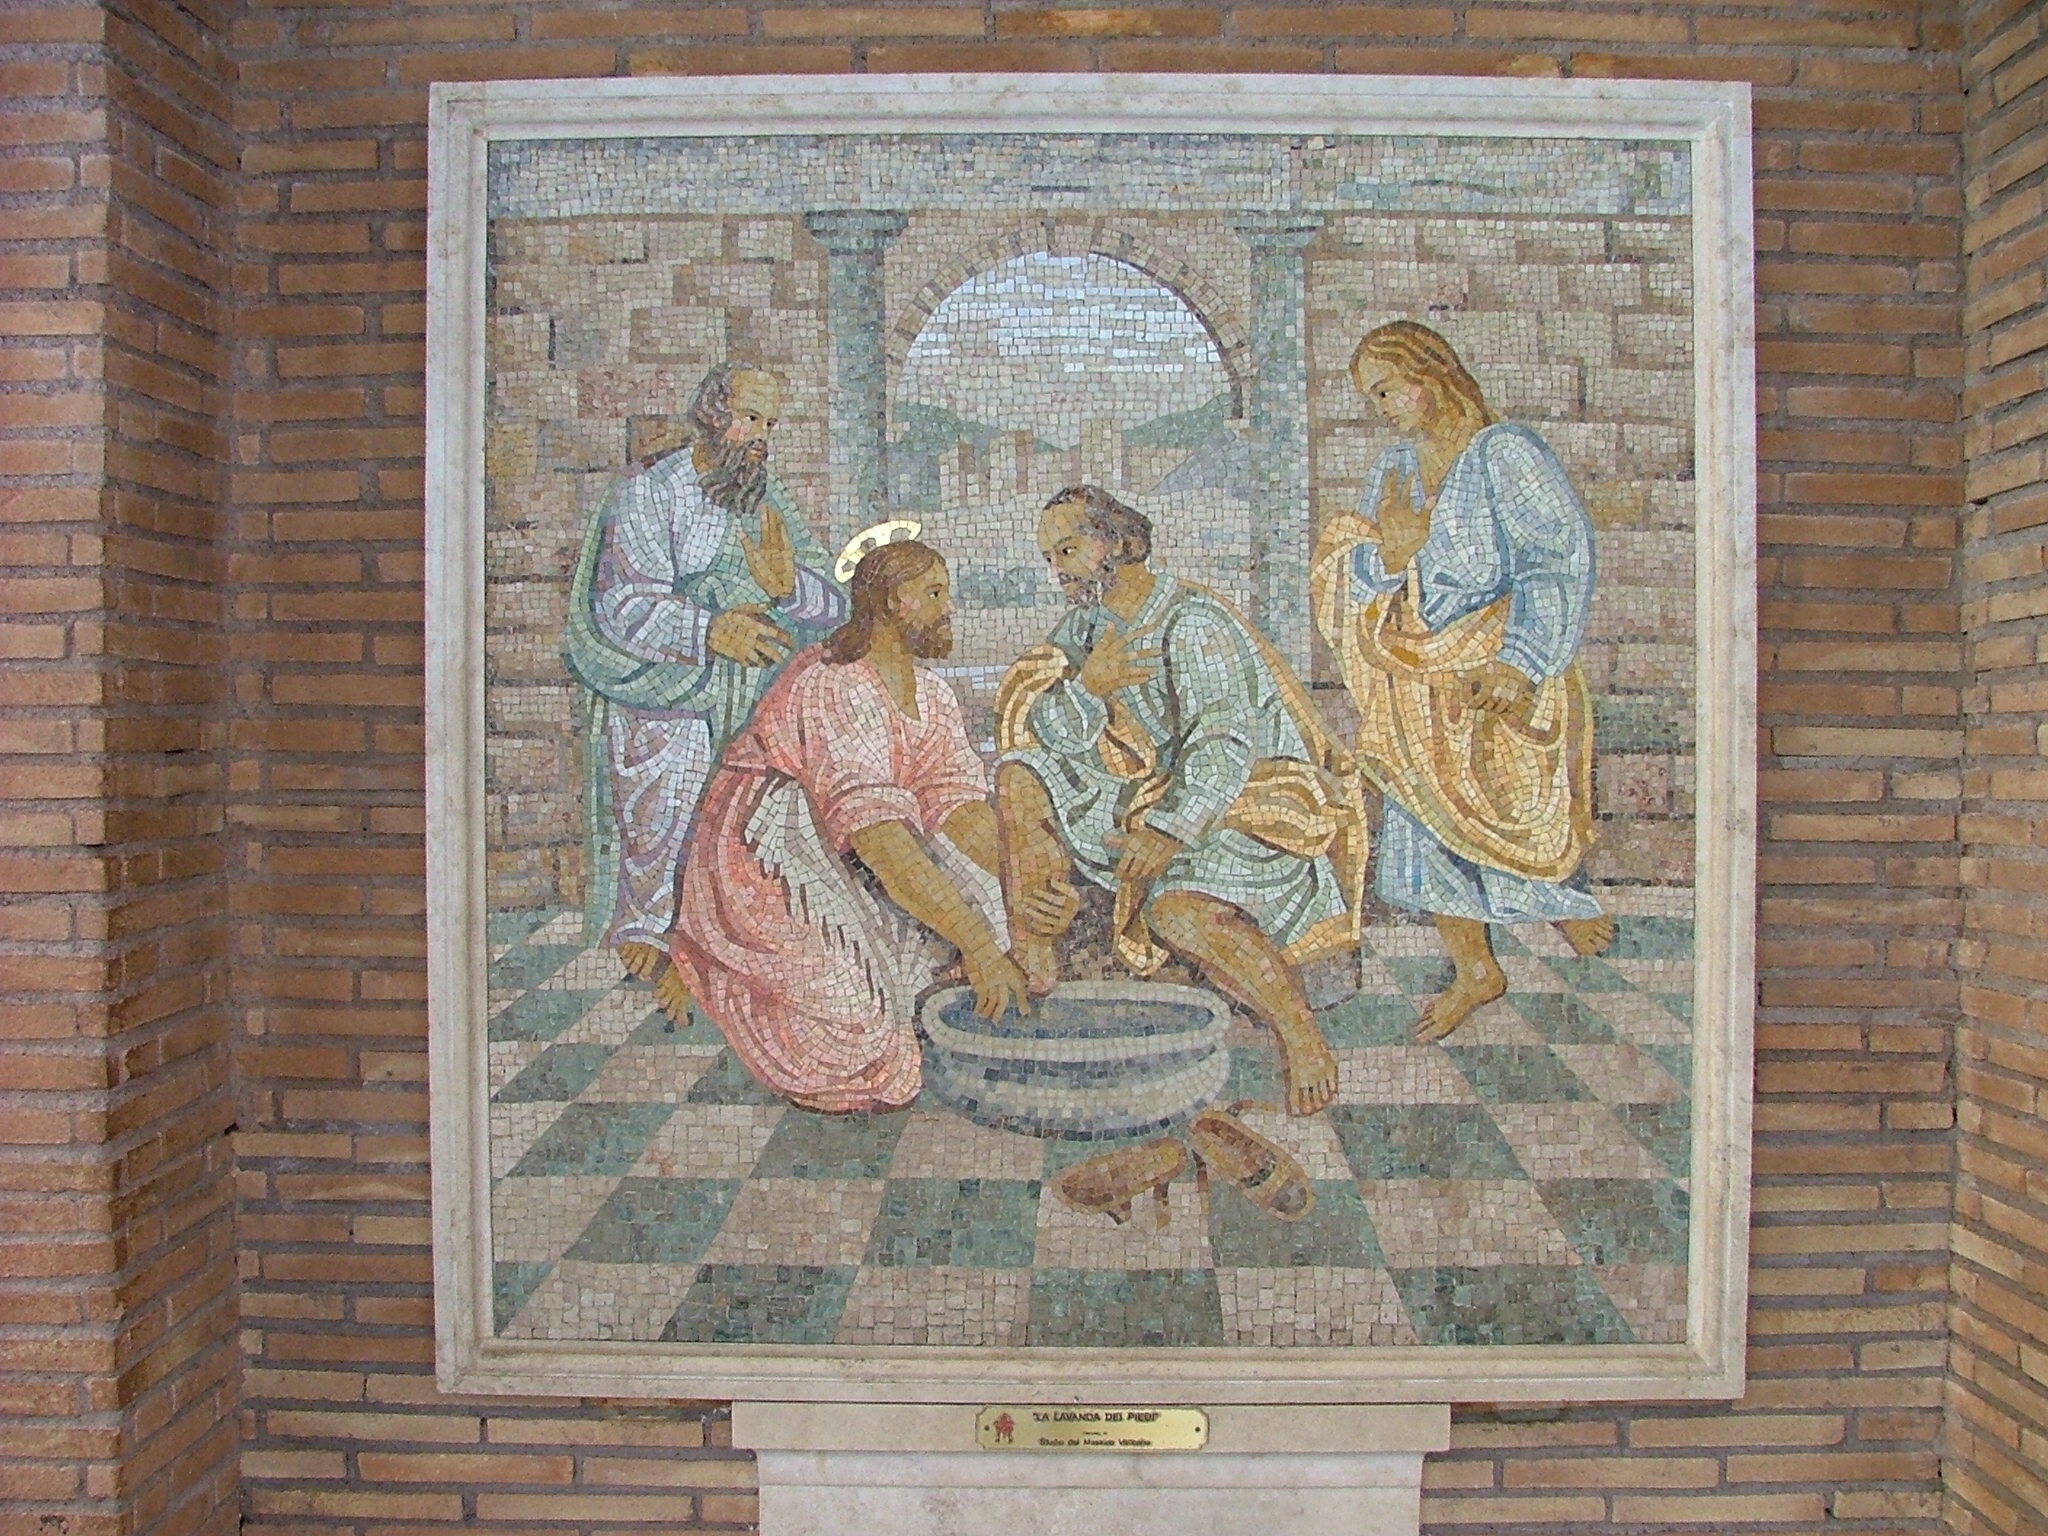
wall, painting, art, rome, mosaic, mural, tapestry, carving, relief, st peter, ancient history, la lavanda dei piedi, maundy, the washing of the feet